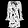
Label: Dress